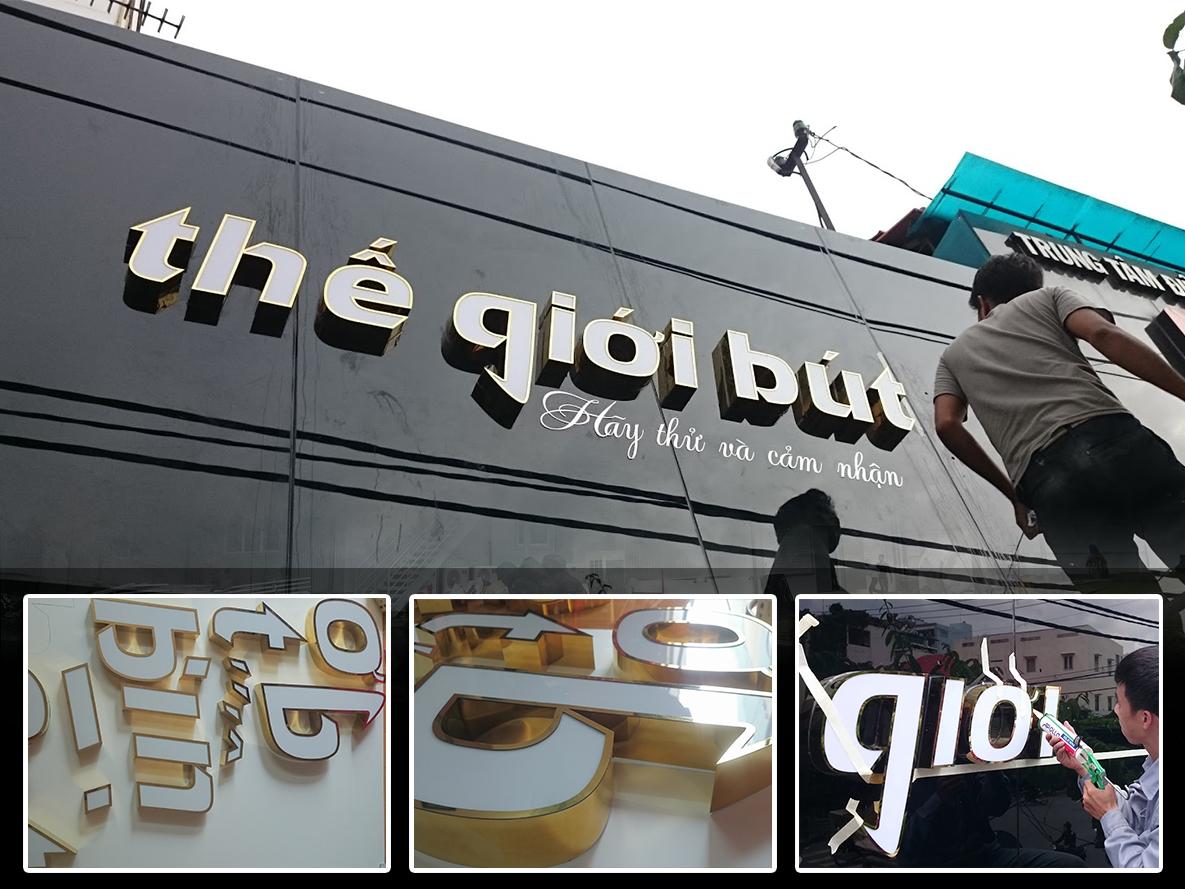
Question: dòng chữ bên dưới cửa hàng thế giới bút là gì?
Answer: hãy thử và cảm nhận